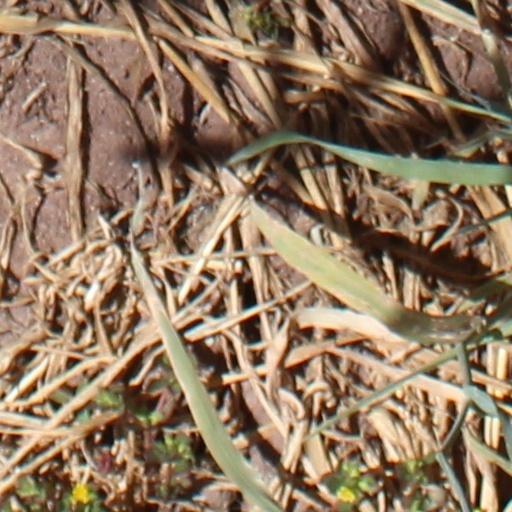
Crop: wheat